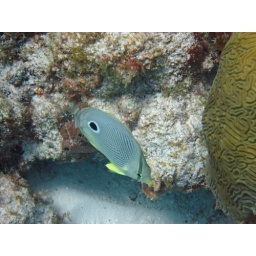
From a drift dive near Tobago Cays in the Grenadines - butterfly fish